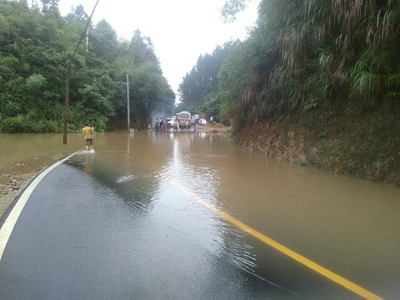
Weather: rain or strom